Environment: real
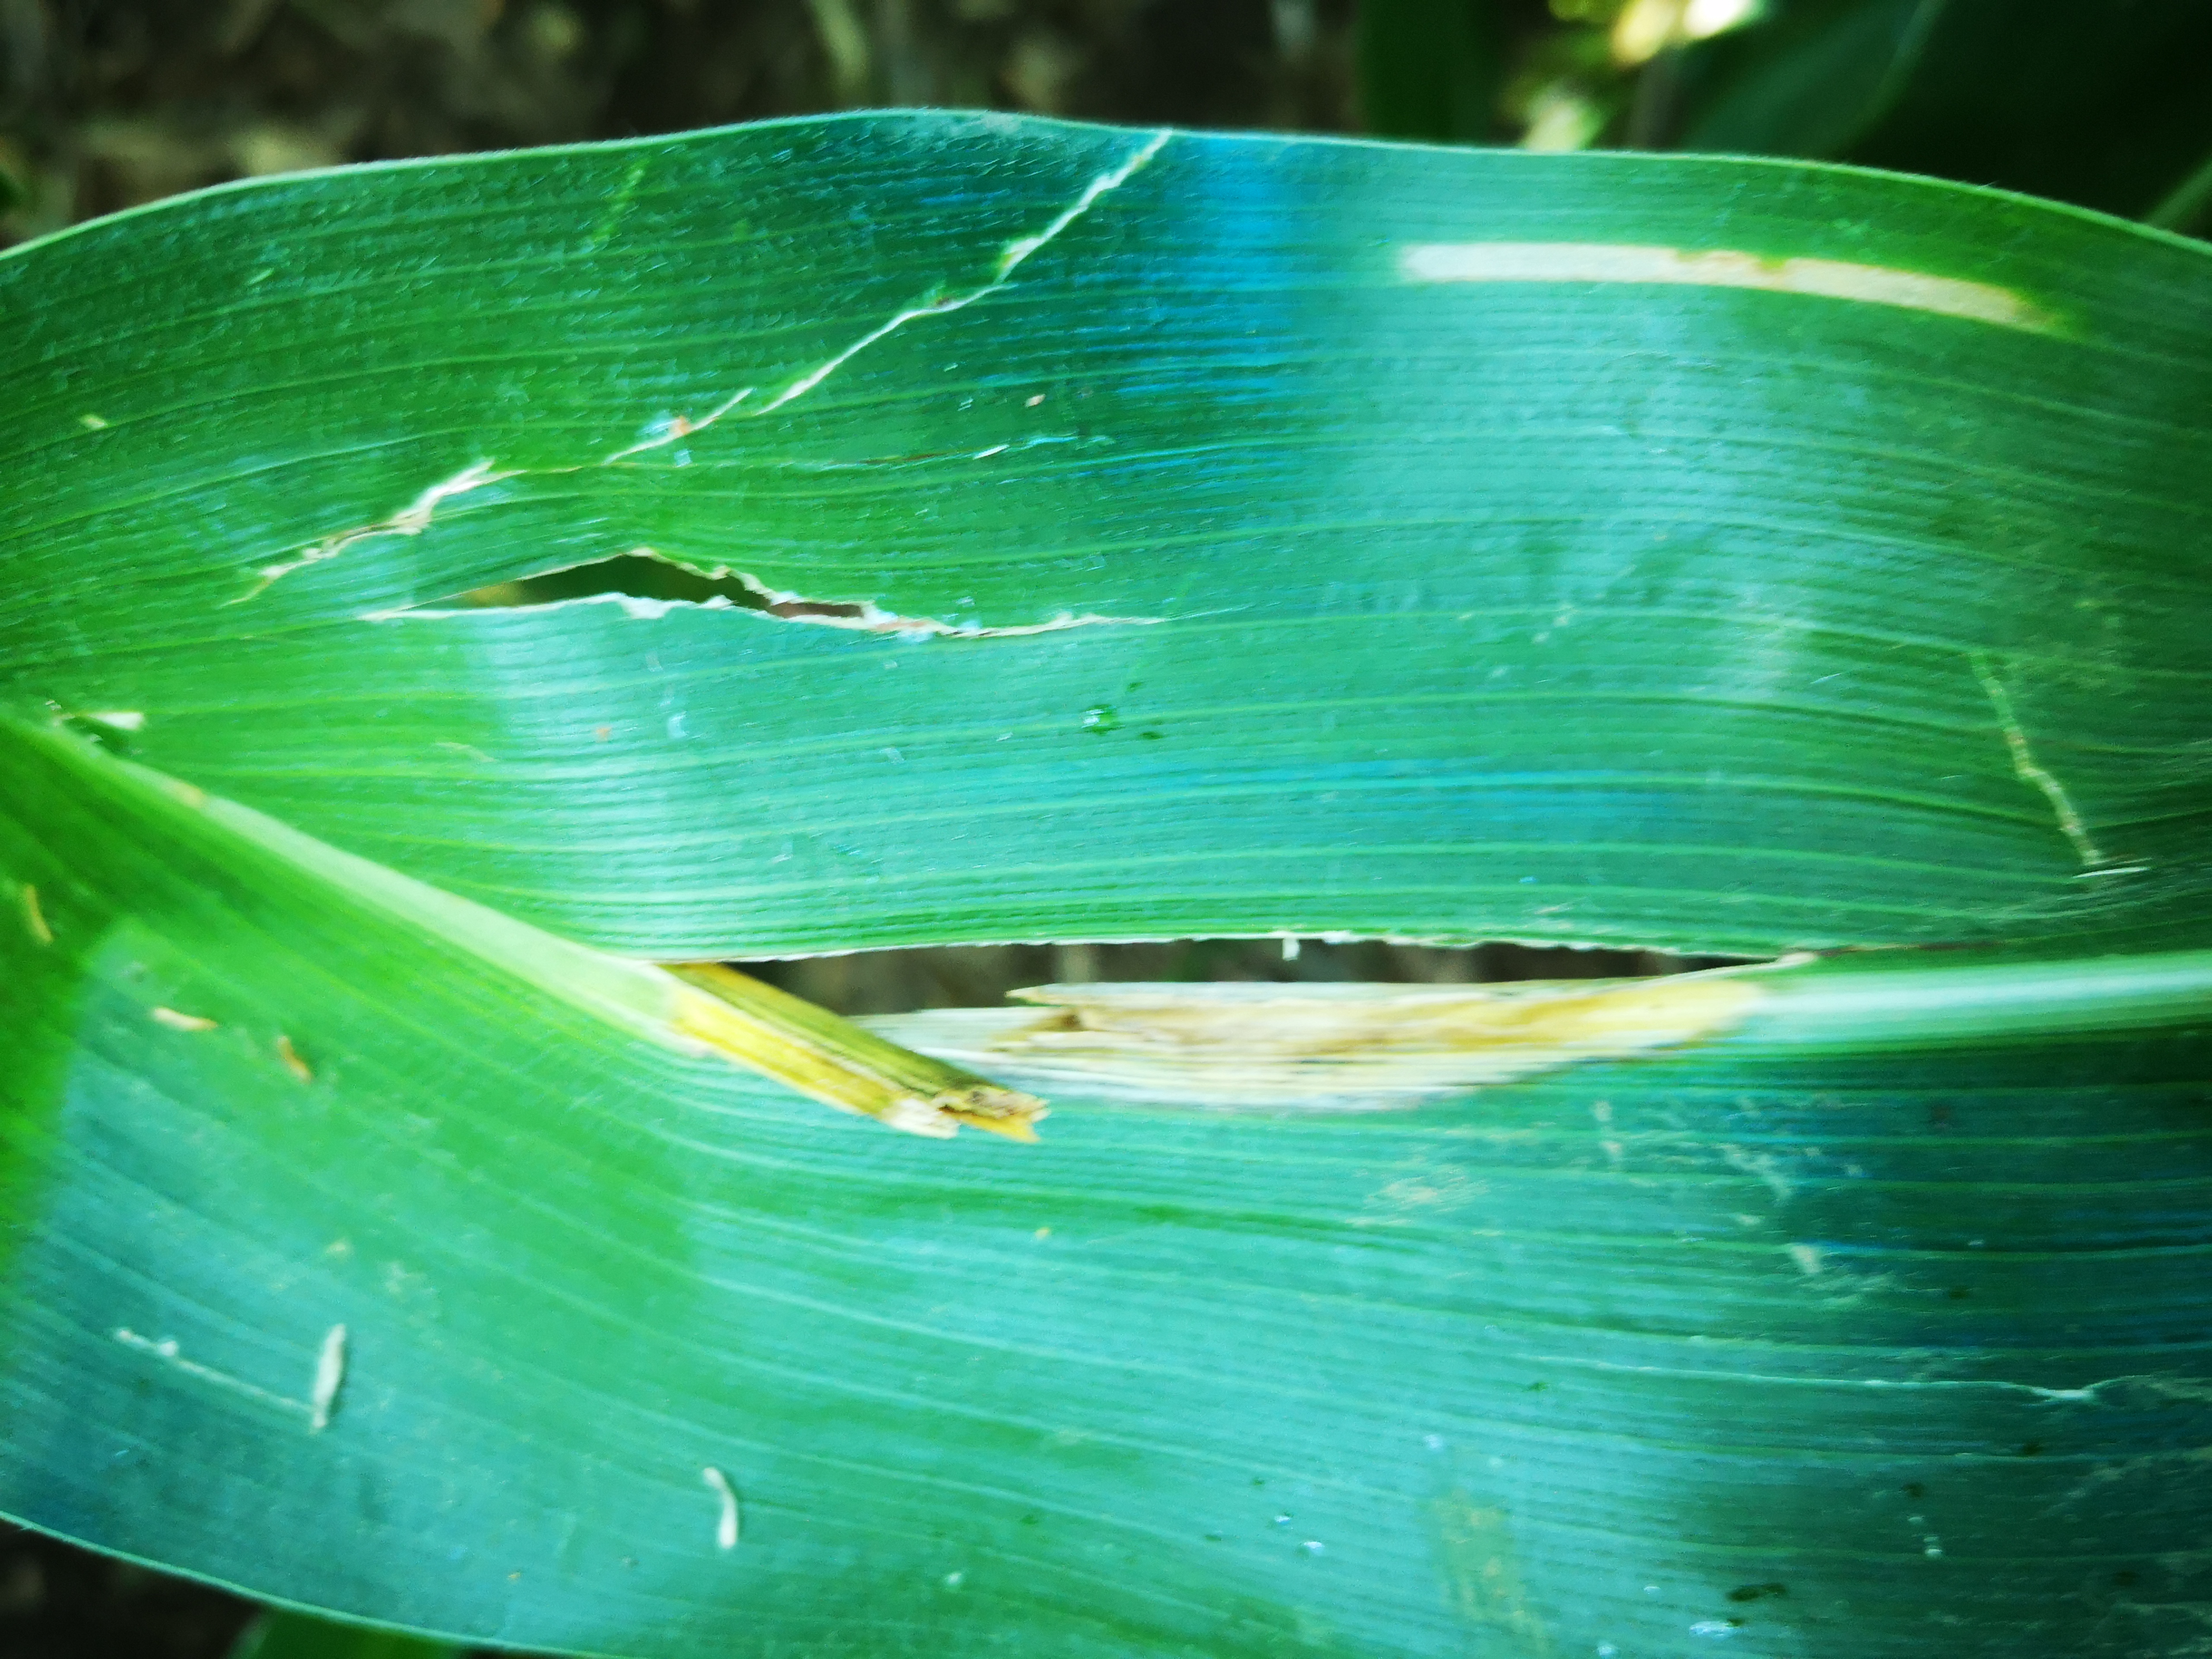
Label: gray_leaf_spot